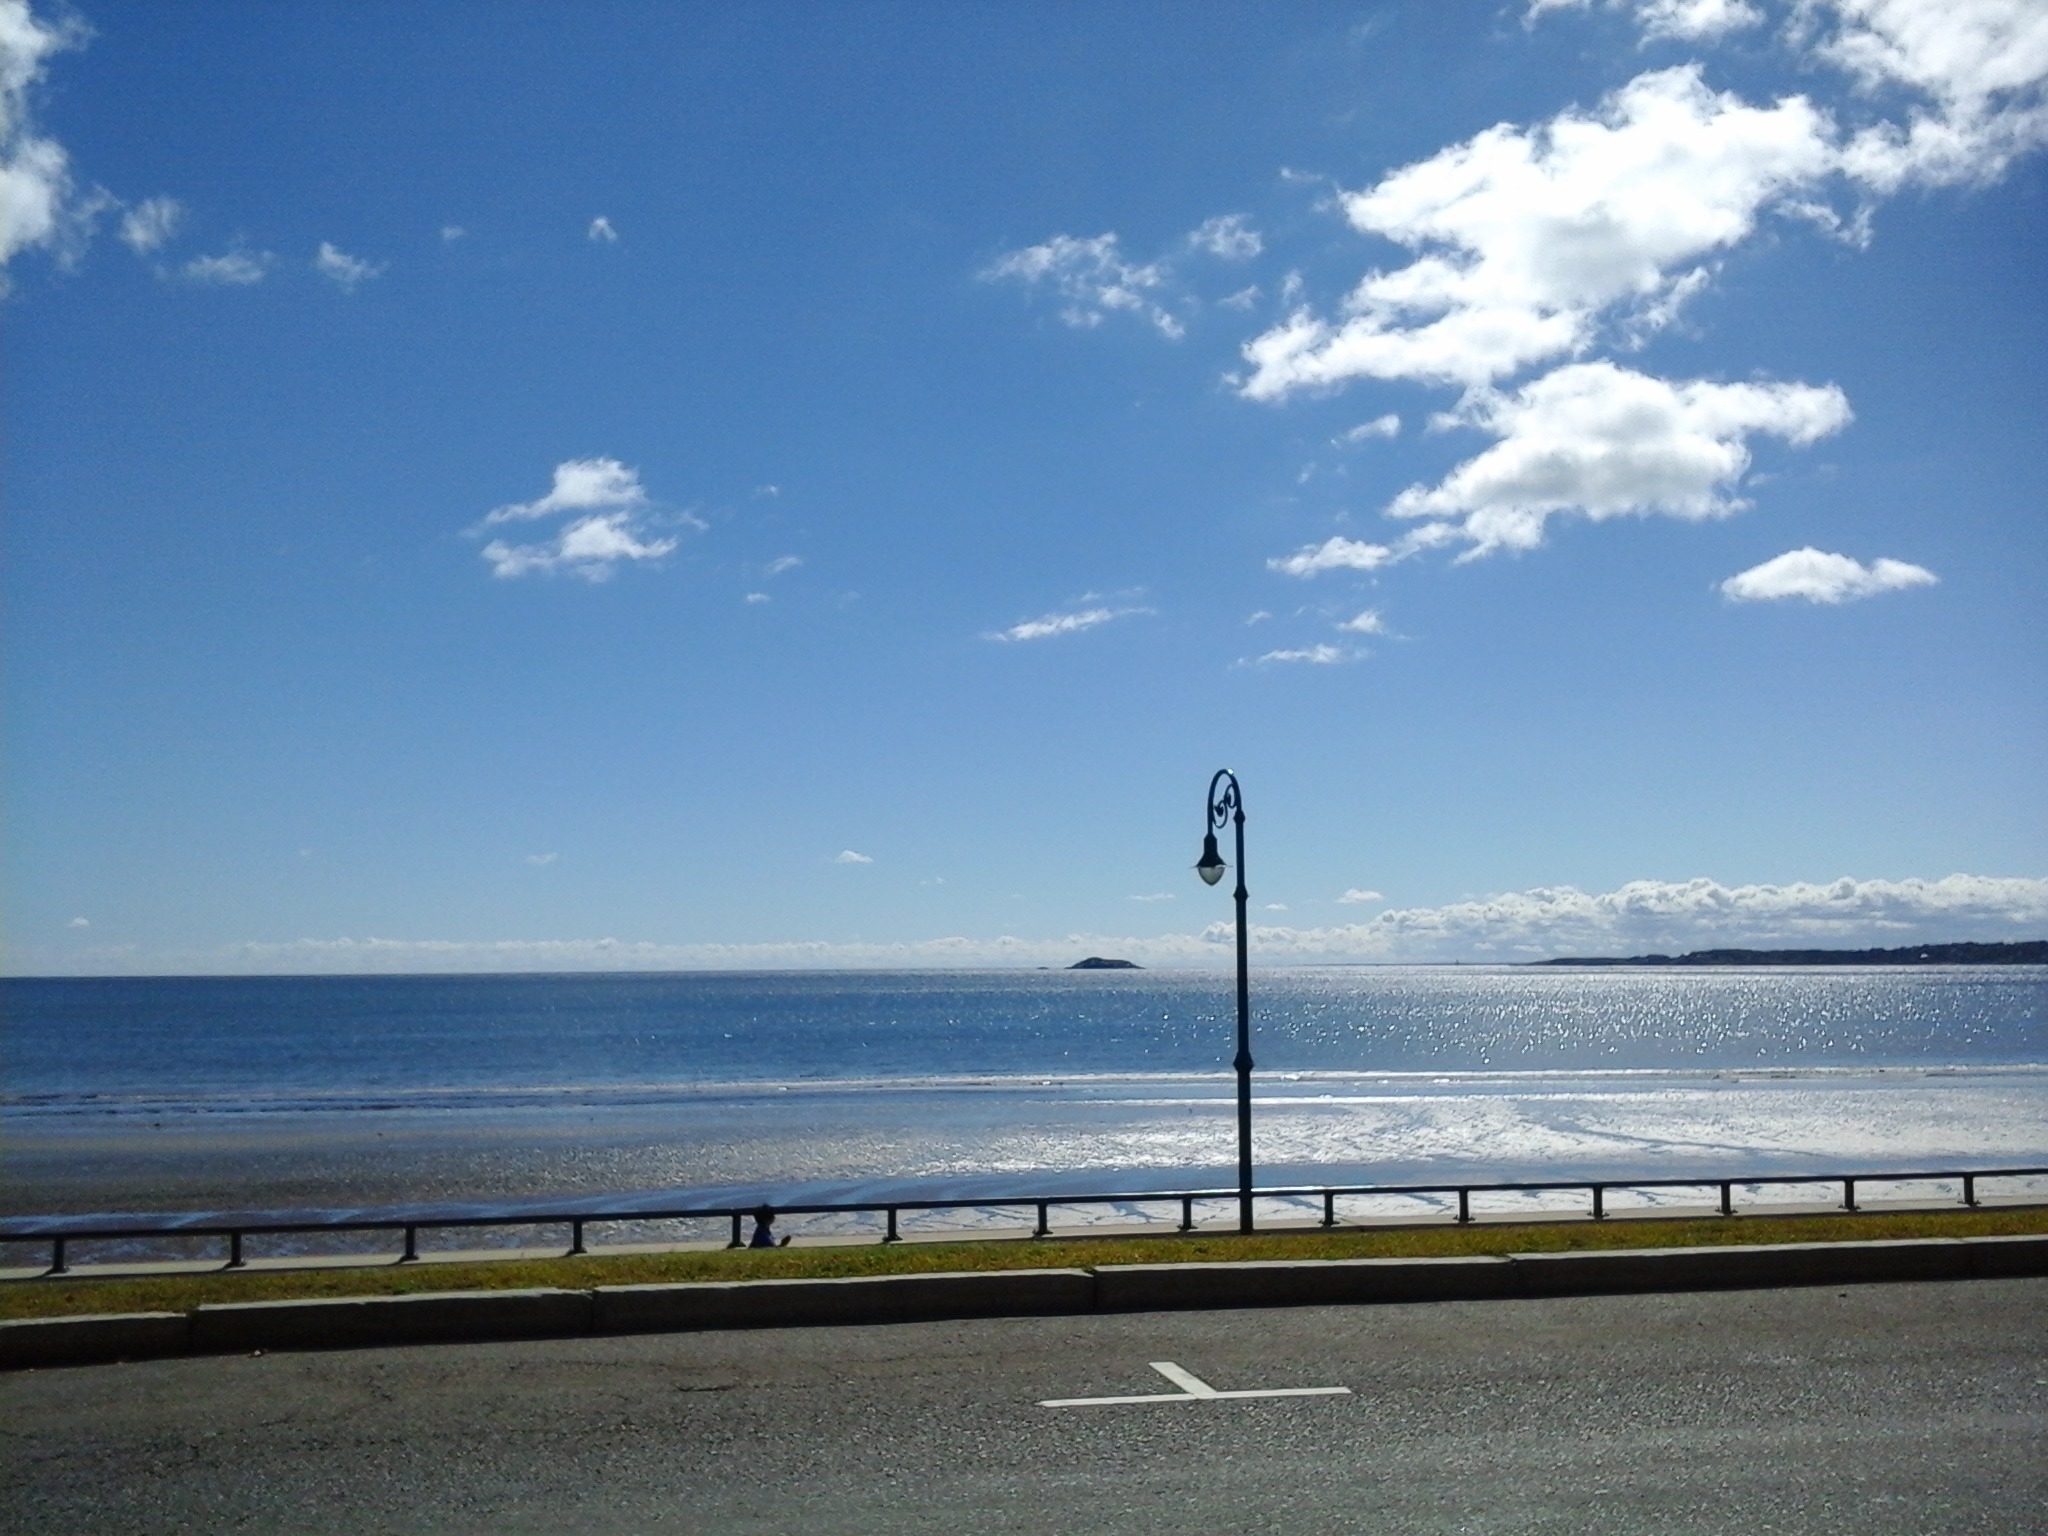
beach, sea, coast, ocean, horizon, cloud, sky, road, shore, wave, pier, vacation, dusk, bay, body of water, street lamp, blue sky, lynn, massachusetts, lynn ma, old street lamps